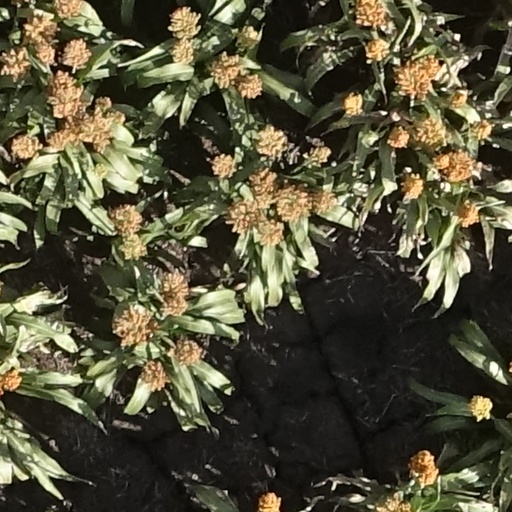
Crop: sorghum